The Night Circus

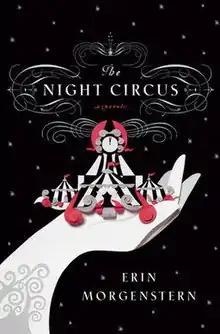
Front cover of the first edition

The Night Circus is a 2011 speculative fiction novel by Erin Morgenstern. It was originally written for the annual writing competition National Novel Writing Month (NaNoWriMo) over the span of three competitions. The novel has a nonlinear narrative written from multiple viewpoints.